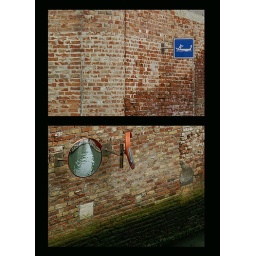
traffic sign & mirror in Venice